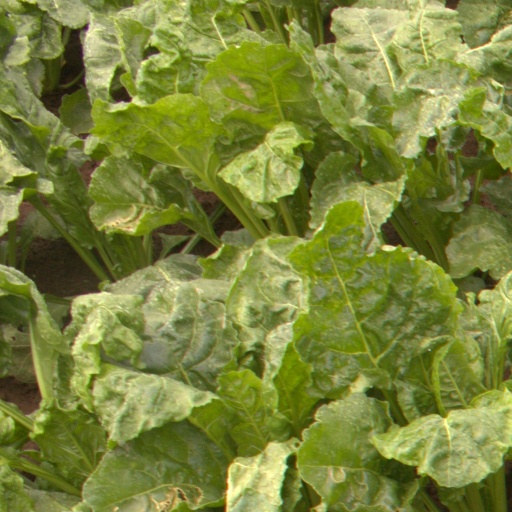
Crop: sugar beet